Thin-film optics

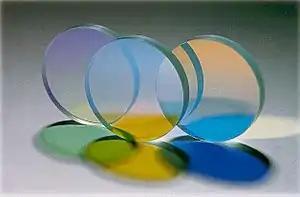
Dichroic filters are created using thin film optics.

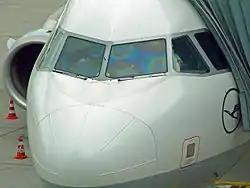
Thin film interference caused by ITO defrosting coating on an Airbus cockpit window. The film thickness is intentionally non-uniform to provide even heating at different distances from the electrodes.

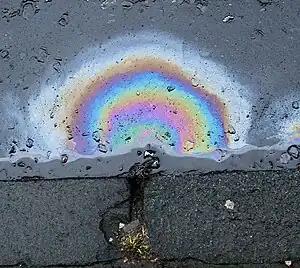
A pattern of coloured light formed by interference between white light being reflected from the surface of a thin film of diesel fuel on the surface of water, and the diesel-water interface.

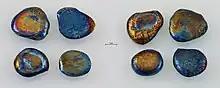
Hafnium oxidized ingots which exhibits thin film optical effects.

Thin-film optics is the branch of optics that deals with very thin structured layers of different materials. In order to exhibit thin-film optics, the thickness of the layers of material must be similar to the coherence length; for visible light it is most often observed between 200 and 1000 nm of thickness. Layers at this scale can have remarkable reflective properties due to light wave interference and the difference in refractive index between the layers, the air, and the substrate. These effects alter the way the optic reflects and transmits light. This effect, known as thin-film interference, is observable in soap bubbles and oil slicks.